Arias G. Belnap

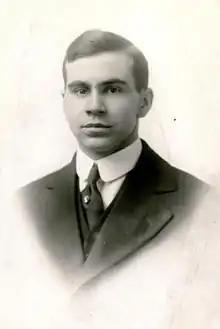
Arias Guy Belnap (age 20 as missionary in Germany)

Arias Guy Belnap (September 6, 1893 – February 26, 1974) was a Utah politician and businessman.